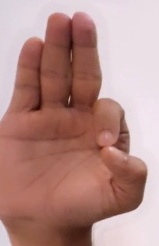
ASL sign: F